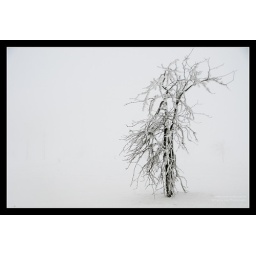
if you look at black &amp;quot;press L&amp;quot; - you'll see. other small trees at the back - in the fog